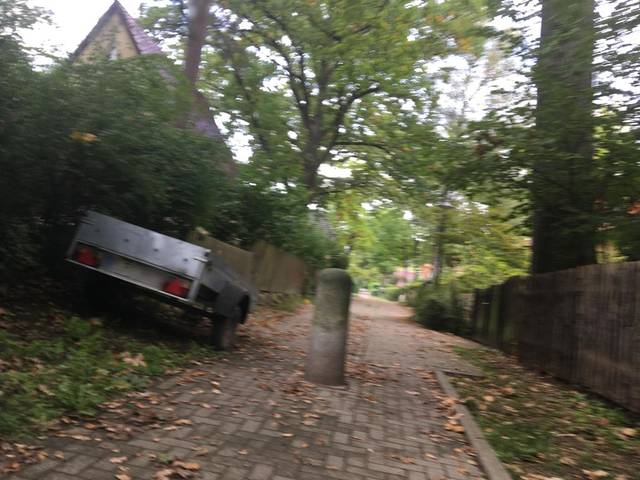
Region: Germany
Coordinates: 52.629, 13.343